Humanitarian aid

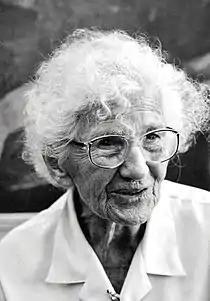
Wanda Błeńska, Polish leprosy expert and missionary who successfully developed the Buluba Hospital in Uganda

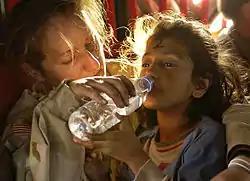
An American soldier gives a young Pakistani girl a drink of water as they are airlifted from Muzaffarabad to Islamabad following the 2005 Kashmir earthquake.

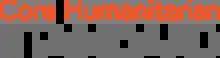
Logo of the Core Humanitarian Standard

The total number of humanitarian aid workers around the world has been calculated by ALNAP, a network of agencies working in the Humanitarian System, as 210,800 in 2008. This is made up of roughly 50% from NGOs, 25% from the Red Cross/Red Crescent Movement and 25% from the UN system. In 2010, it was reported that the humanitarian fieldworker population increased by approximately 6% per year over the previous 10 years.